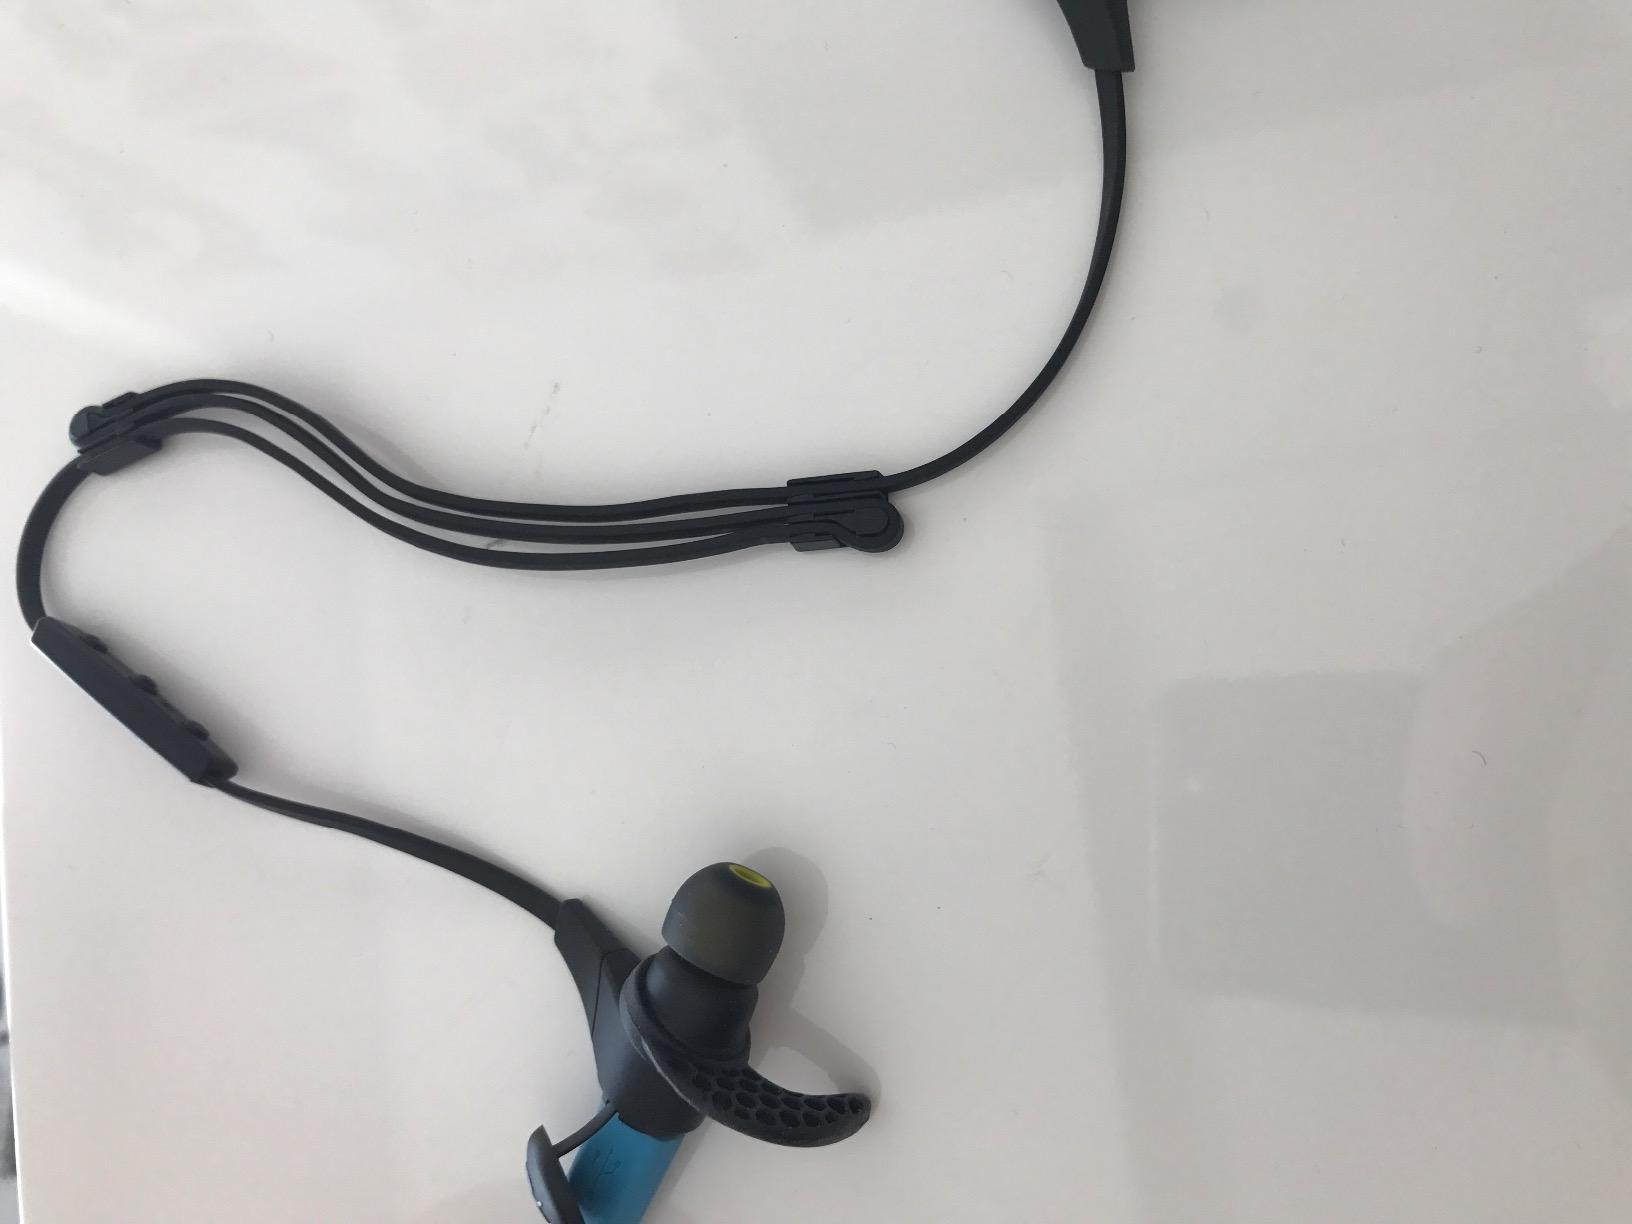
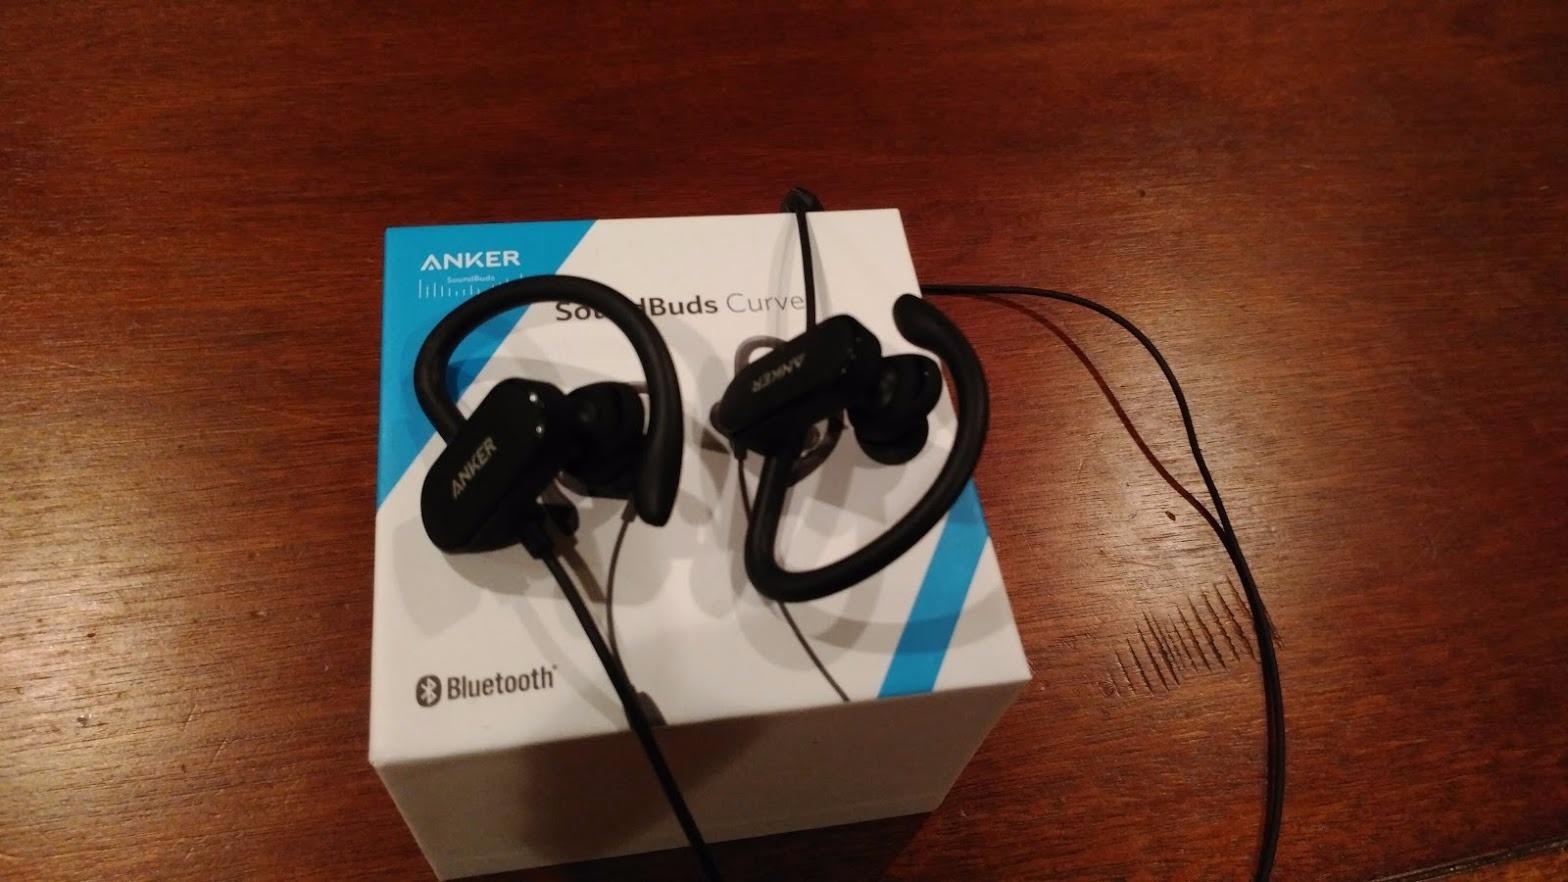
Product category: headphones
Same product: no